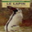
Label: rabbit